Catalan Company

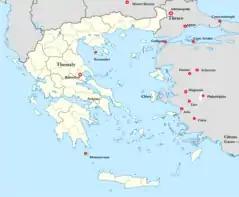
Map showing sites mentioned in article

The 1304 campaign began with a month's delay because of continuous disputes between the "almogavars" and their Alan allies, which caused 300 deaths in the forces of the latter. Finally, in early May, Roger de Flor began the campaign to raise the siege of Philadelphia with 6,000 almogavars and 1,000 Alans. Philadelphia at that time was suffering from a siege by Yakup bin Ali Şir, governor of the Germiyanids from the powerful emirate of Germiyan-oğhlu. After a few days, the "almogavars" arrived at the Byzantine city of Achyraus and descended by the valley of the River Kaikos until they arrived at the city of Germe (now known as Soma), a Byzantine fortification that had previously fallen to the Turks. The Turks who were there tried to flee as fast as possible, but their rearguard was attacked by the troops of Roger de Flor in what came to be called the .